Daniel Taub

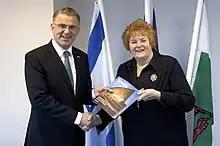
Daniel Taub (left) with the Presiding Officer of the Senedd Cymru – Welsh Parliament; 2012

Taub has held many diplomatic, legal and political posts in the Israeli Foreign Ministry. He is an expert in international law, with specialisations in counter-terrorism and the laws of war. As Principal Deputy Legal Advisor of Israel's Ministry of Foreign Affairs, Taub served as legal adviser to Israel's missions to the United Nations in New York and Geneva, and represented Israel in many multilateral fora.